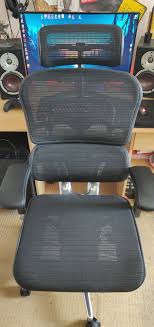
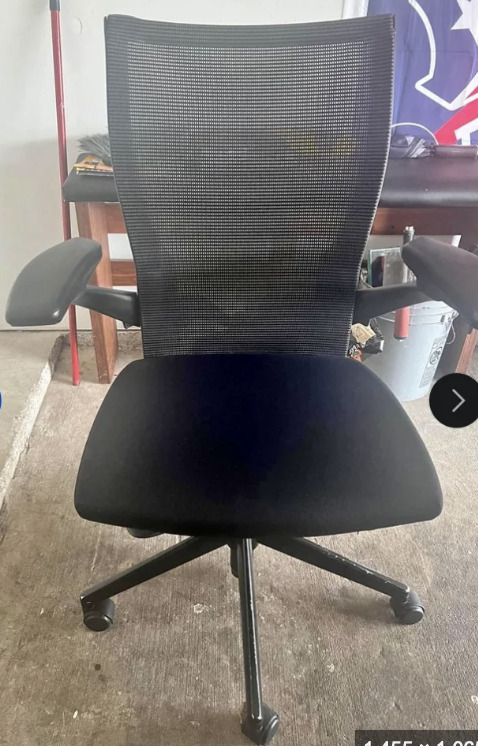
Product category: items_chair
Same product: no